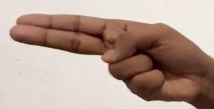
ASL sign: H